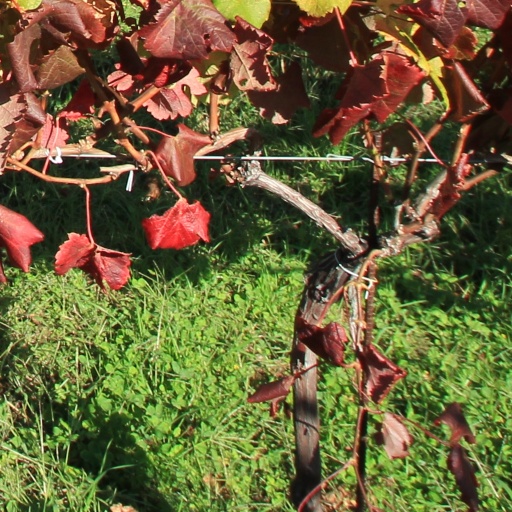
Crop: grape